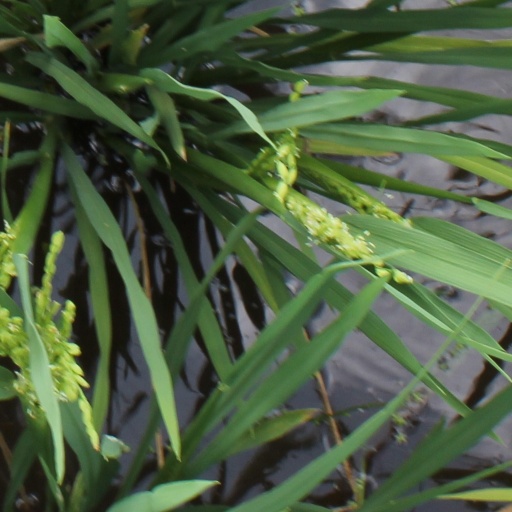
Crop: rice